Nolan Gorman

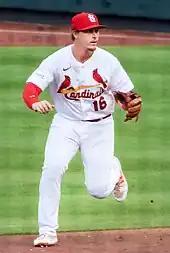
Gorman playing second base for the Cardinals in 2023

Gorman returned to Memphis to begin the 2022 season. After slashing .308/.367/.677 with 15 home runs and 23 RBIs in 34 games, the Cardinals announced on May 19 that they would be selecting his contract and promoting him to the major leagues to make his MLB debut the next day as the starting second baseman. In his first at-bat, he singled against Zach Thompson of the Pittsburgh Pirates, and finished the night one-for-three with a walk. On May 28, Gorman hit his first MLB home run versus Adrian Houser of the Milwaukee Brewers in an 8-3 win. On June 21, against the Brewers, he had his first two–home run game.